Trevor Bauer

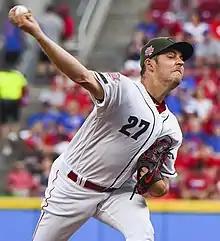
Bauer with the Cincinnati Reds in 2019

On July 31, 2019, the Cincinnati Reds acquired Bauer in a three-team trade with the Indians and the San Diego Padres. Cleveland acquired Yasiel Puig and Scott Moss from Cincinnati and Franmil Reyes, Logan Allen, and Victor Nova from San Diego, while the Reds sent prospect Taylor Trammell to the Padres. Bauer struggled in his team debut, lasting only innings while allowing three runs on seven hits, walking three batters, and hitting another batter with a pitch. He followed a difficult first start with a dominant appearance over the Chicago Cubs, striking out 11 batters as Cincinnati won 5–2. Bauer remained an inconsistent force in the Reds' starting rotation: in his first 10 starts with the new team, he posted a 2–5 record with a 6.39 ERA and 12 home runs. In five of those first ten starts, he allowed five or more earned runs. Bauer was frustrated with his own performance, referring to the back half of the season as "one step forward, two steps back". He ultimately went 11–13 for the season in 34 starts between Cleveland and Cincinnati, posting a 4.48 ERA and striking out 253 batters in 213 innings.